Stanislav Kurilov

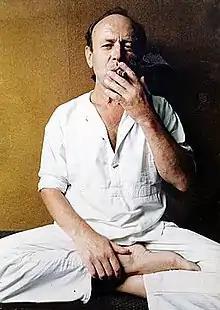
Stanislav Kurilov

Stanislav Vasilyevich 'Slava' Kurilov (July 17, 1936 – January 29, 1998) was a Soviet, Canadian and Israeli oceanographer. He escaped from the Soviet Union by jumping overboard from a cruise liner in the open ocean and swimming to the Philippines.